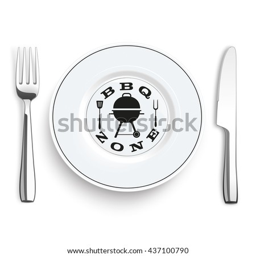
stainless steel knife and fork with plate on the white background .